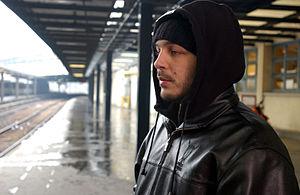
Kader Ayd
Kader Ayd, né le 31 décembre 1976 à Nanterre, est un réalisateur, scénariste, acteur et producteur de cinéma français.